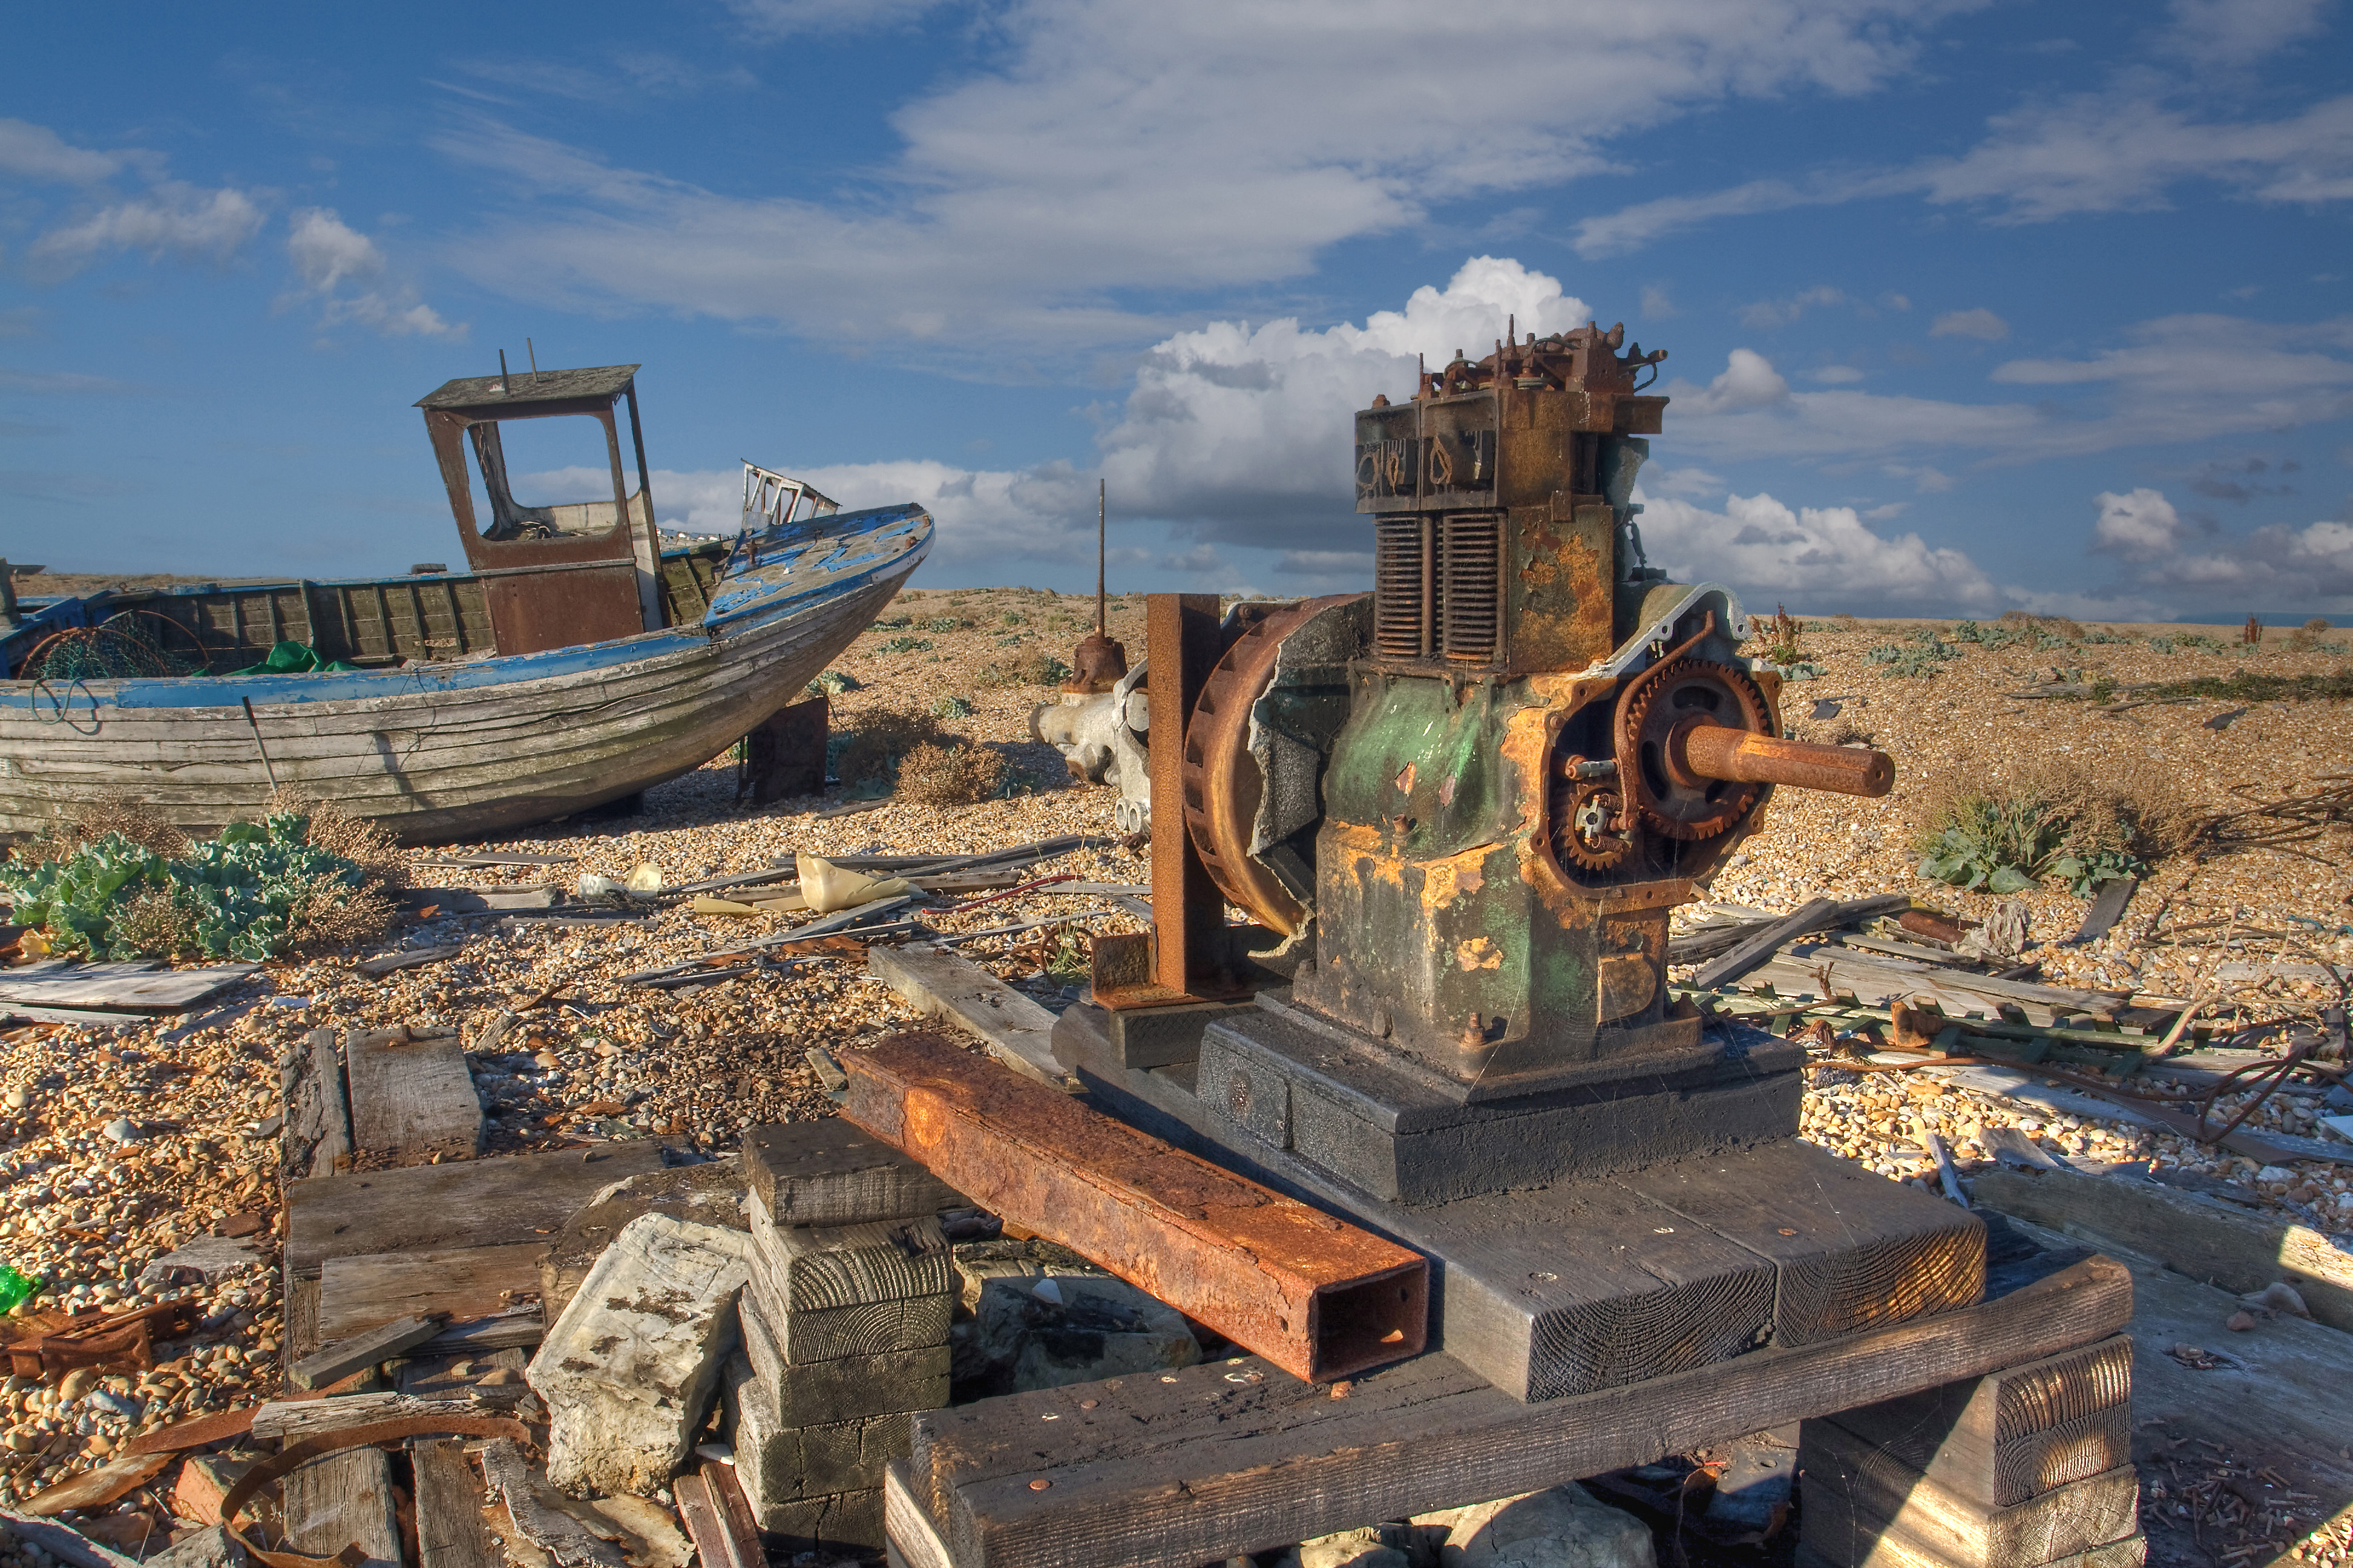
wood, sky, shipwreck, boat, cloud, vehicle, tree, landscape, lumber, coast, watercraft, home, rust, sea, fishing vessel, house, ship, bay